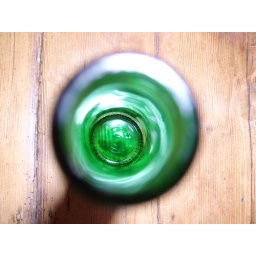
Beer bottle taken from above on the kitchen table.